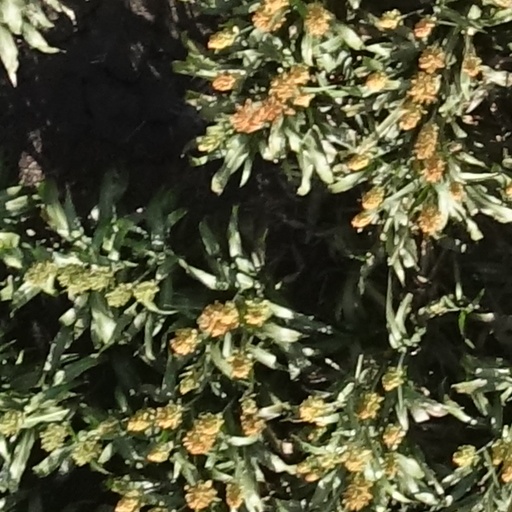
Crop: sorghum